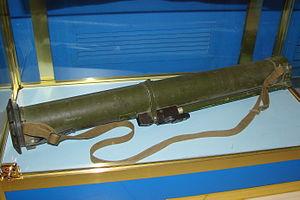
L'armée royale jordanienne fait partie des Forces armées jordaniennes. Elle tire ses origines d'unités comme la Légion arabe. Elle a livré des combats à Israël en 1948, 1956, 1967, et 1973. L'armée a également combattu les Syriens et l'OLP au cours de Septembre noir en 1970.